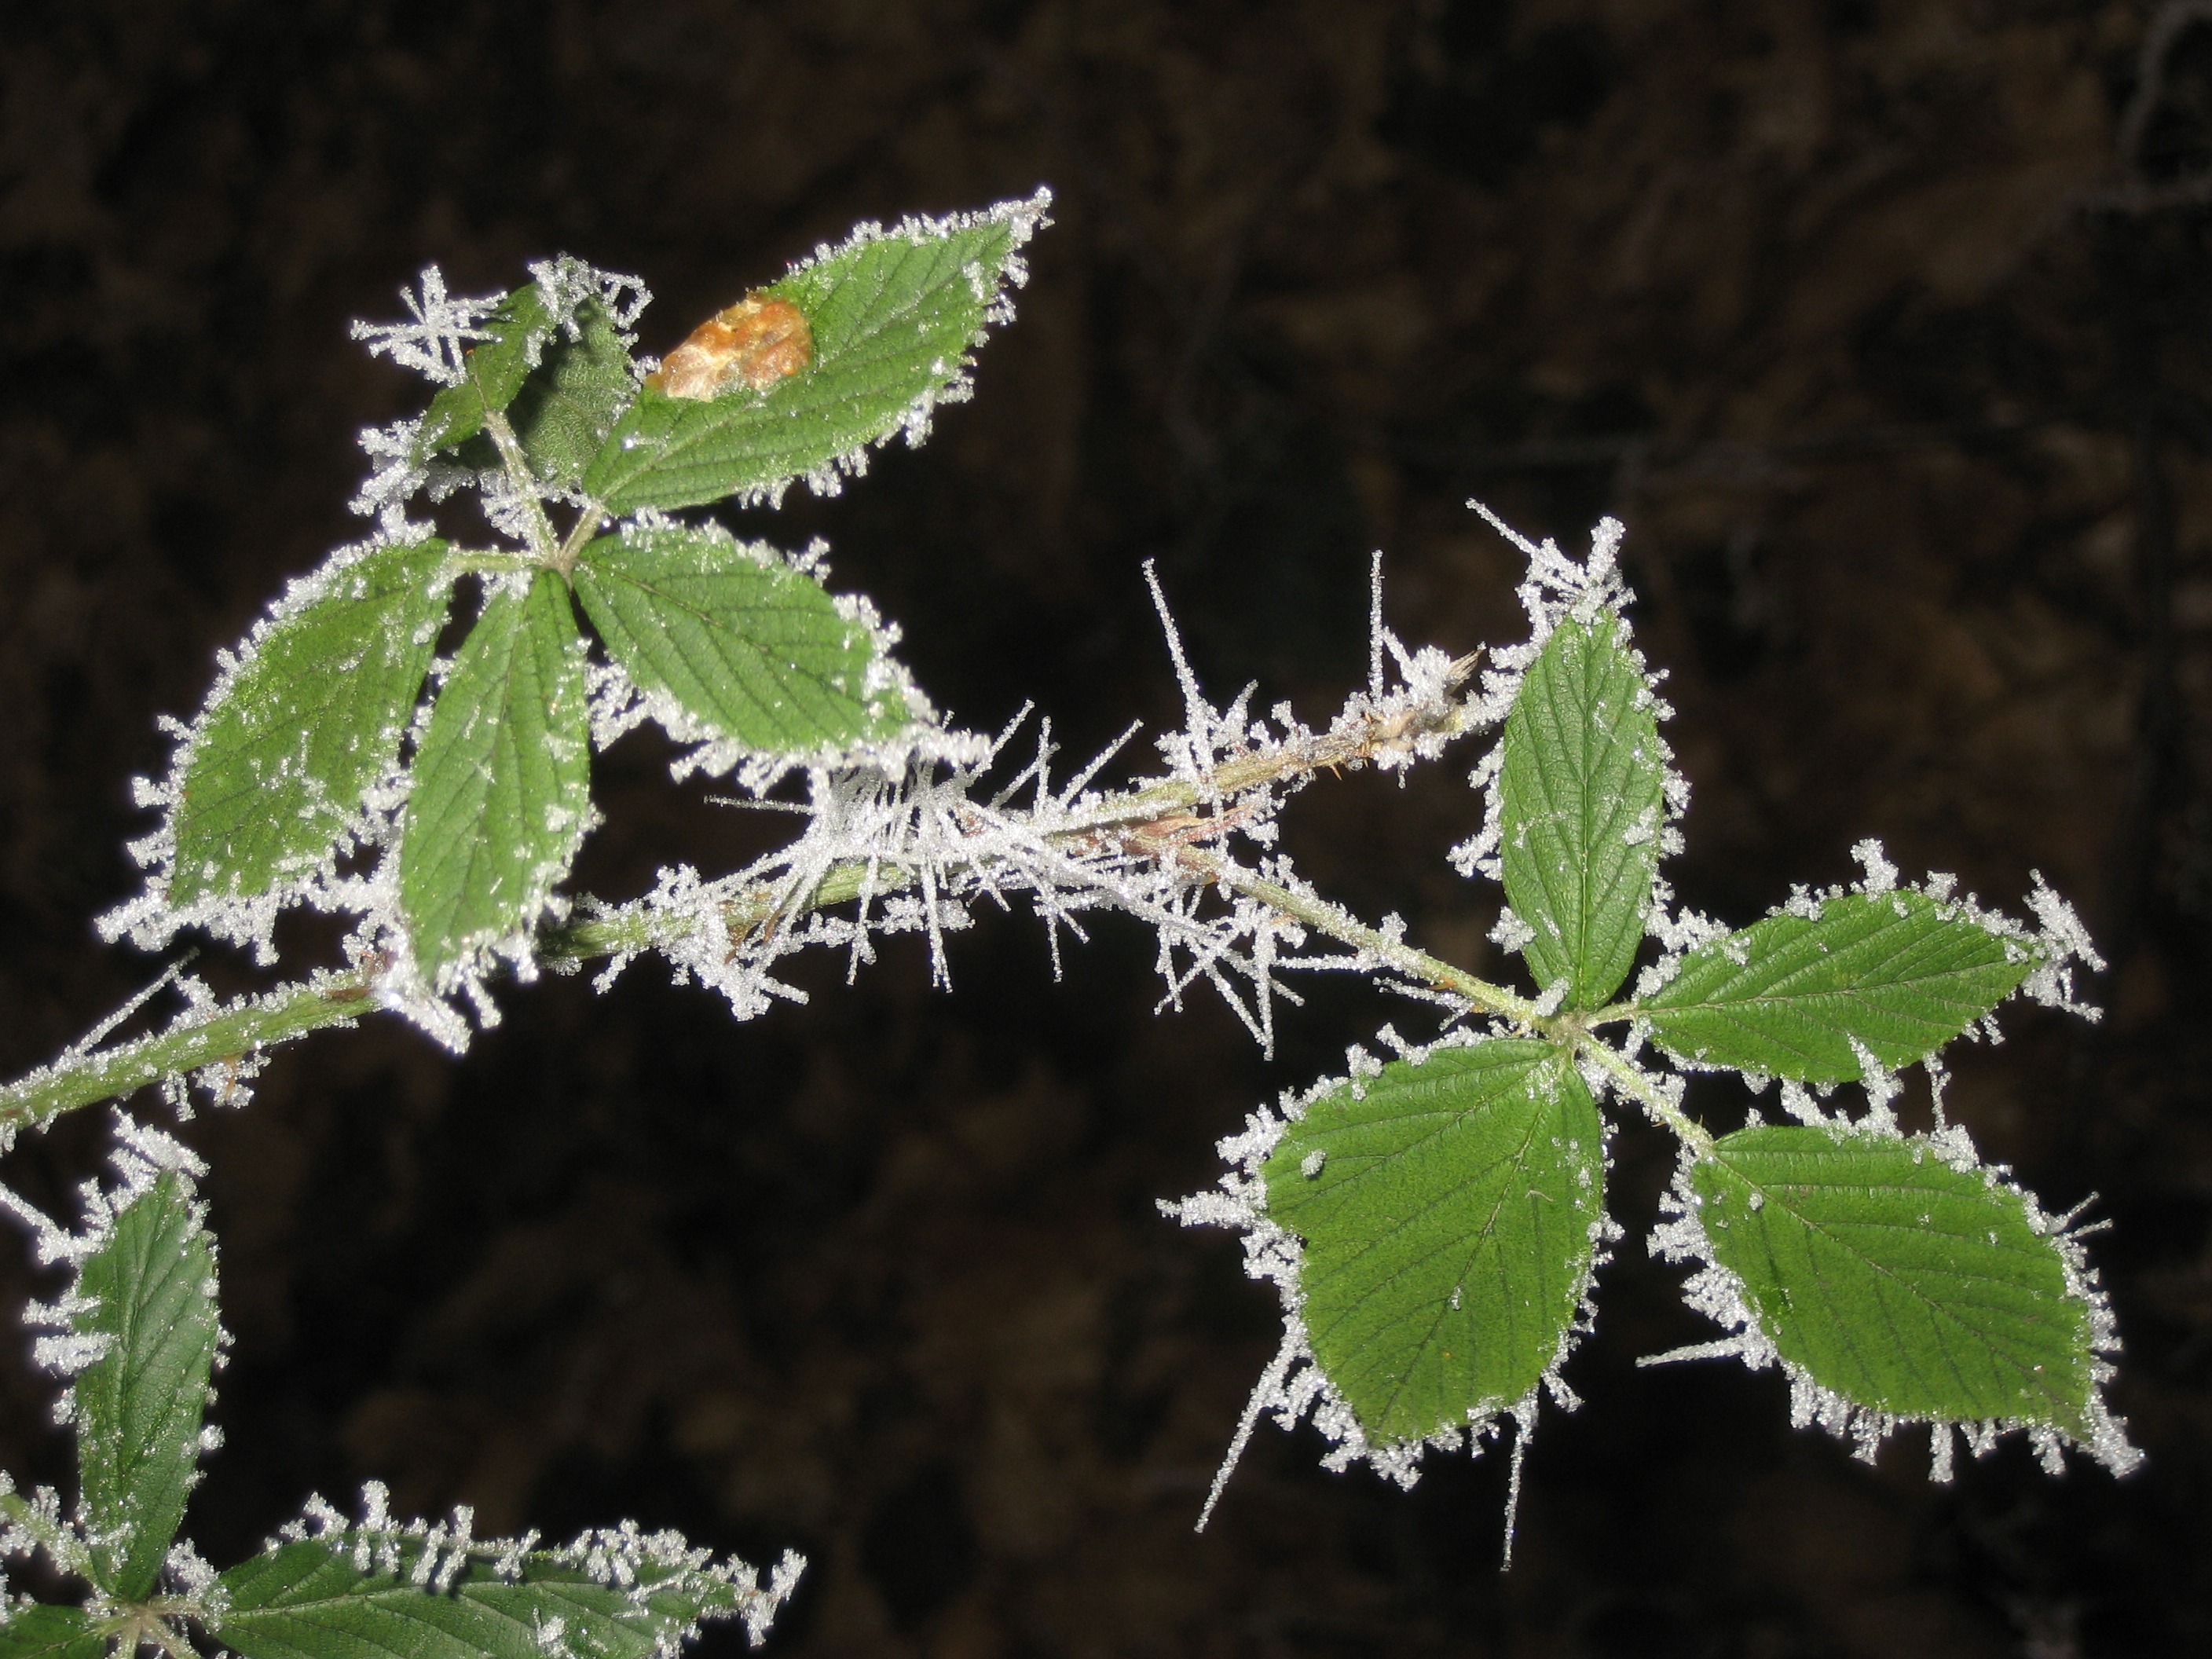
tree, branch, cold, winter, plant, leaf, flower, frost, ice, food, produce, botany, frozen, flora, leaves, shrub, icy, hoarfrost, flowering plant, woody plant, land plant